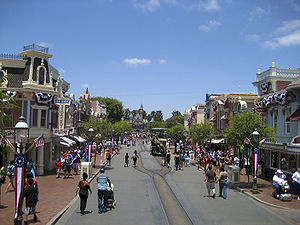
Disneyland Park Californien / Områderne i parken / Main Street, U.S.A.
Main Street
Disneyland Park Californien der før bare blev kaldt Disneyland er en temapark der ligger i Disneyland Resort i Anaheim, Californien, USA, 28 miles fra Downtown Los Angeles. Parken ejes og drives af The Walt Disney Company som et resort under kæden Disneyland. Disneyland Park Californien er blevet et af verdens mest berømte steder og også et af de mest besøgte. Siden parkens åbning d. 17. juli 1955 har ca. 515 millioner mennesker besøgt stedet.